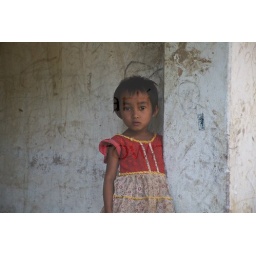
Baum girl in red dress Bangladesh